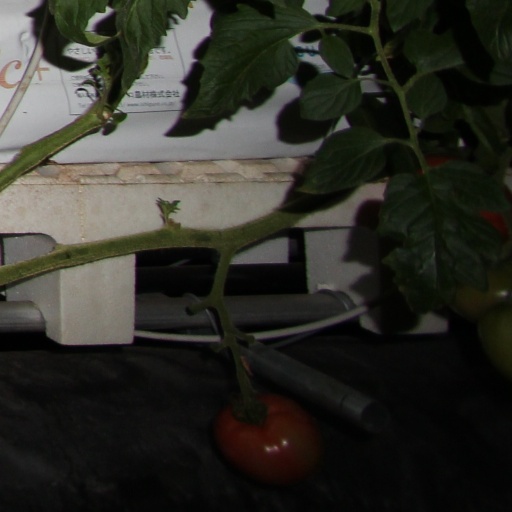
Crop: tomato